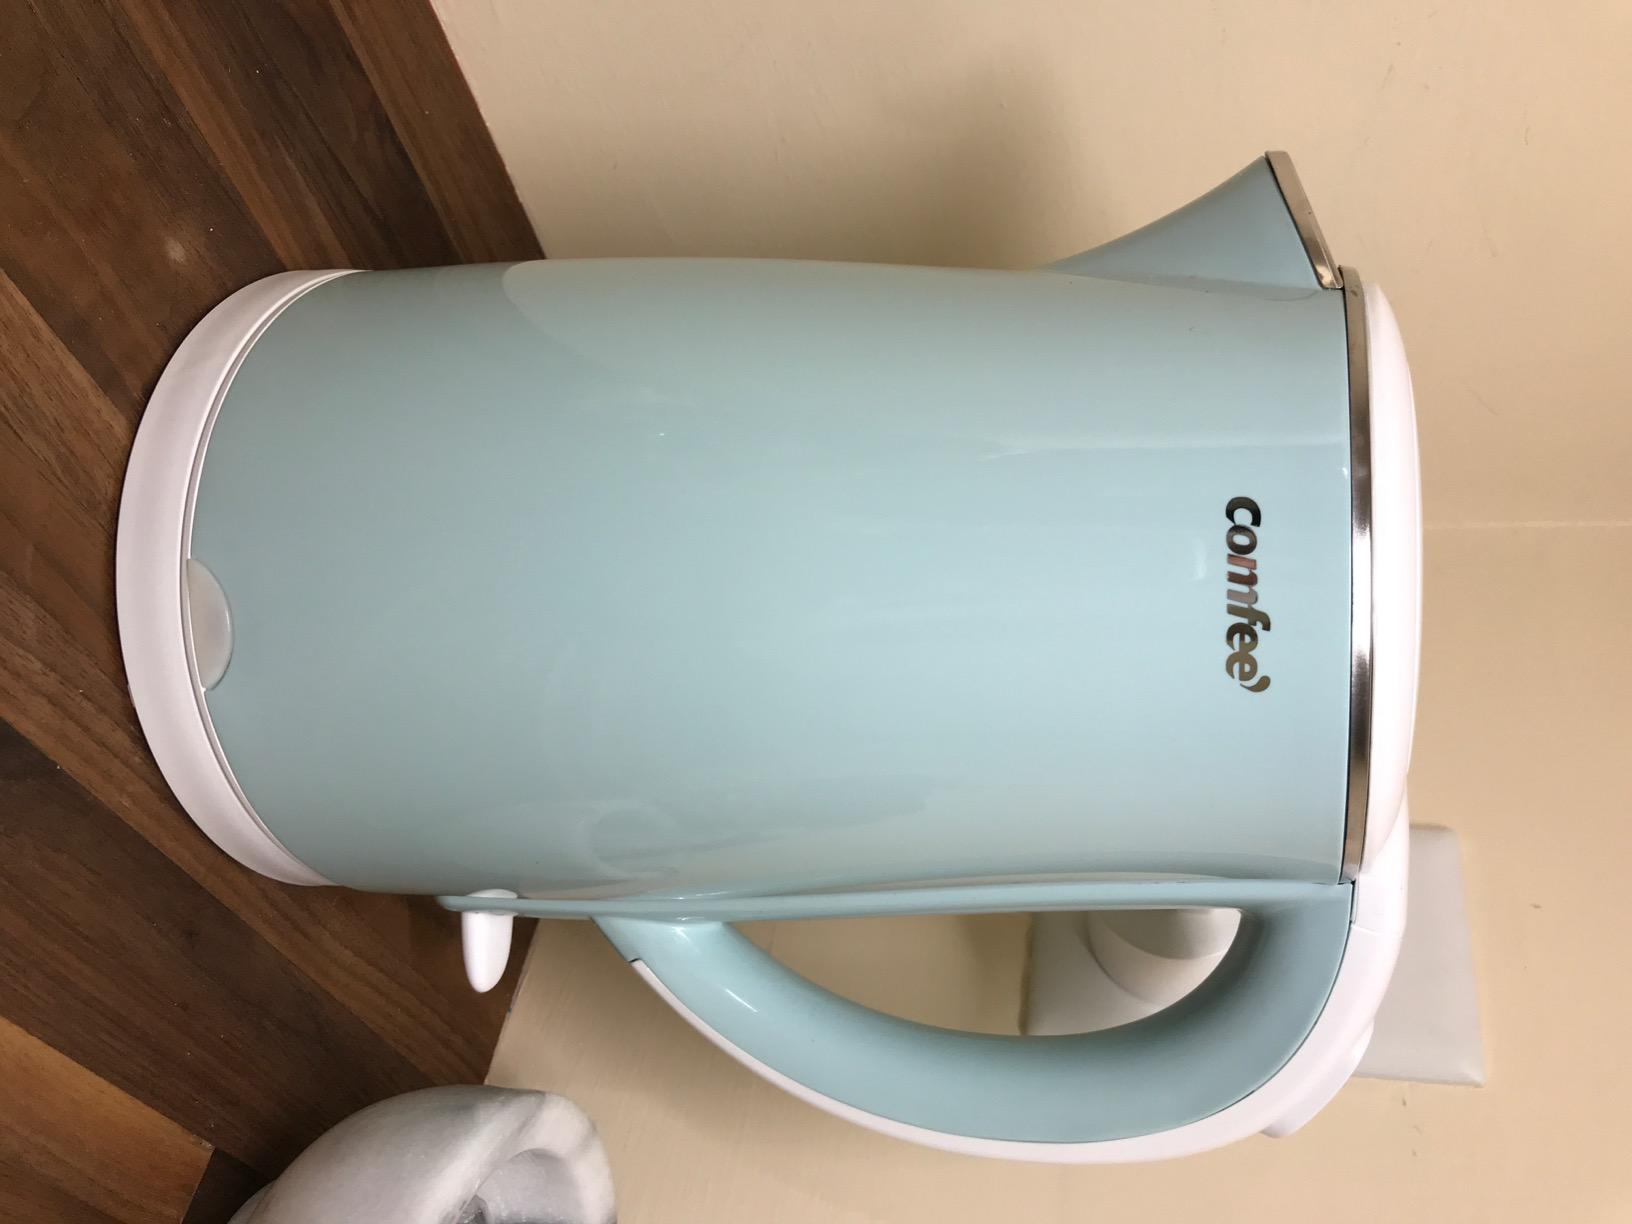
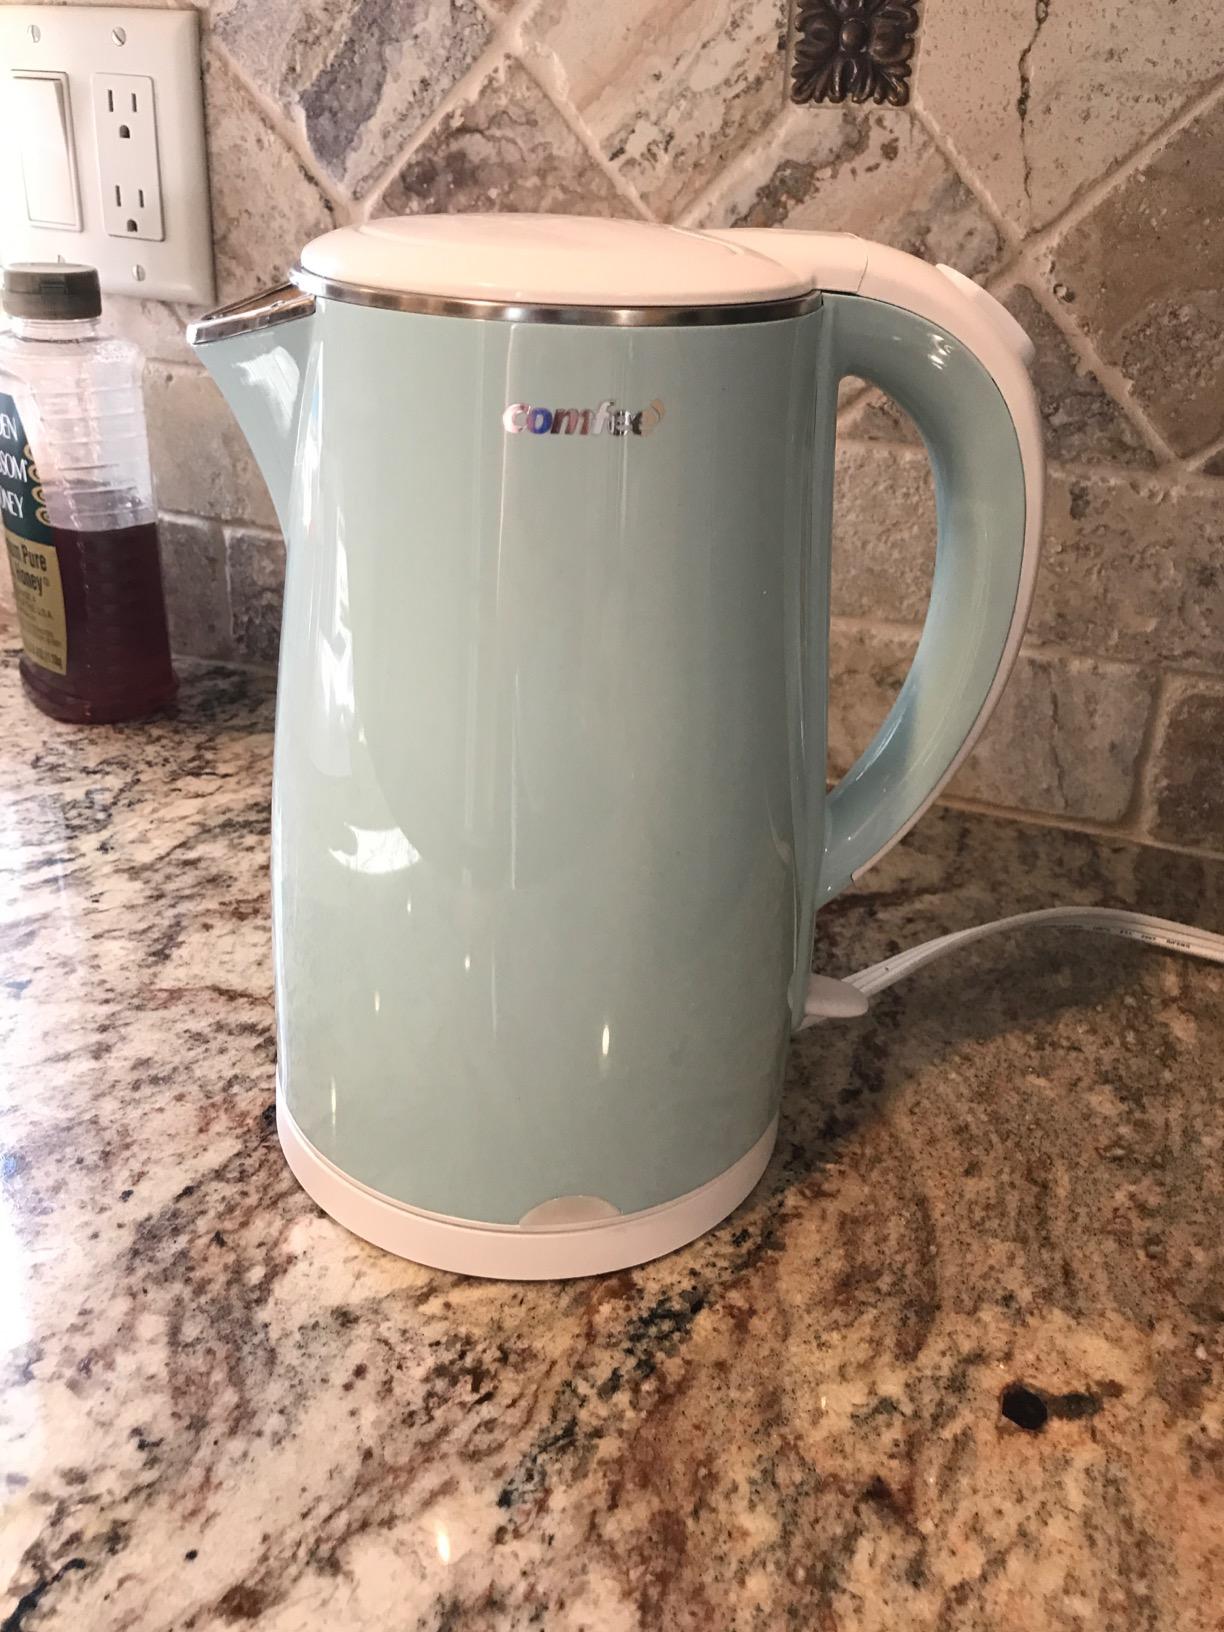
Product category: items_kettle
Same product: yes